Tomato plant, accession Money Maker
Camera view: vertical (180 deg); turntable rotation: 210 degrees
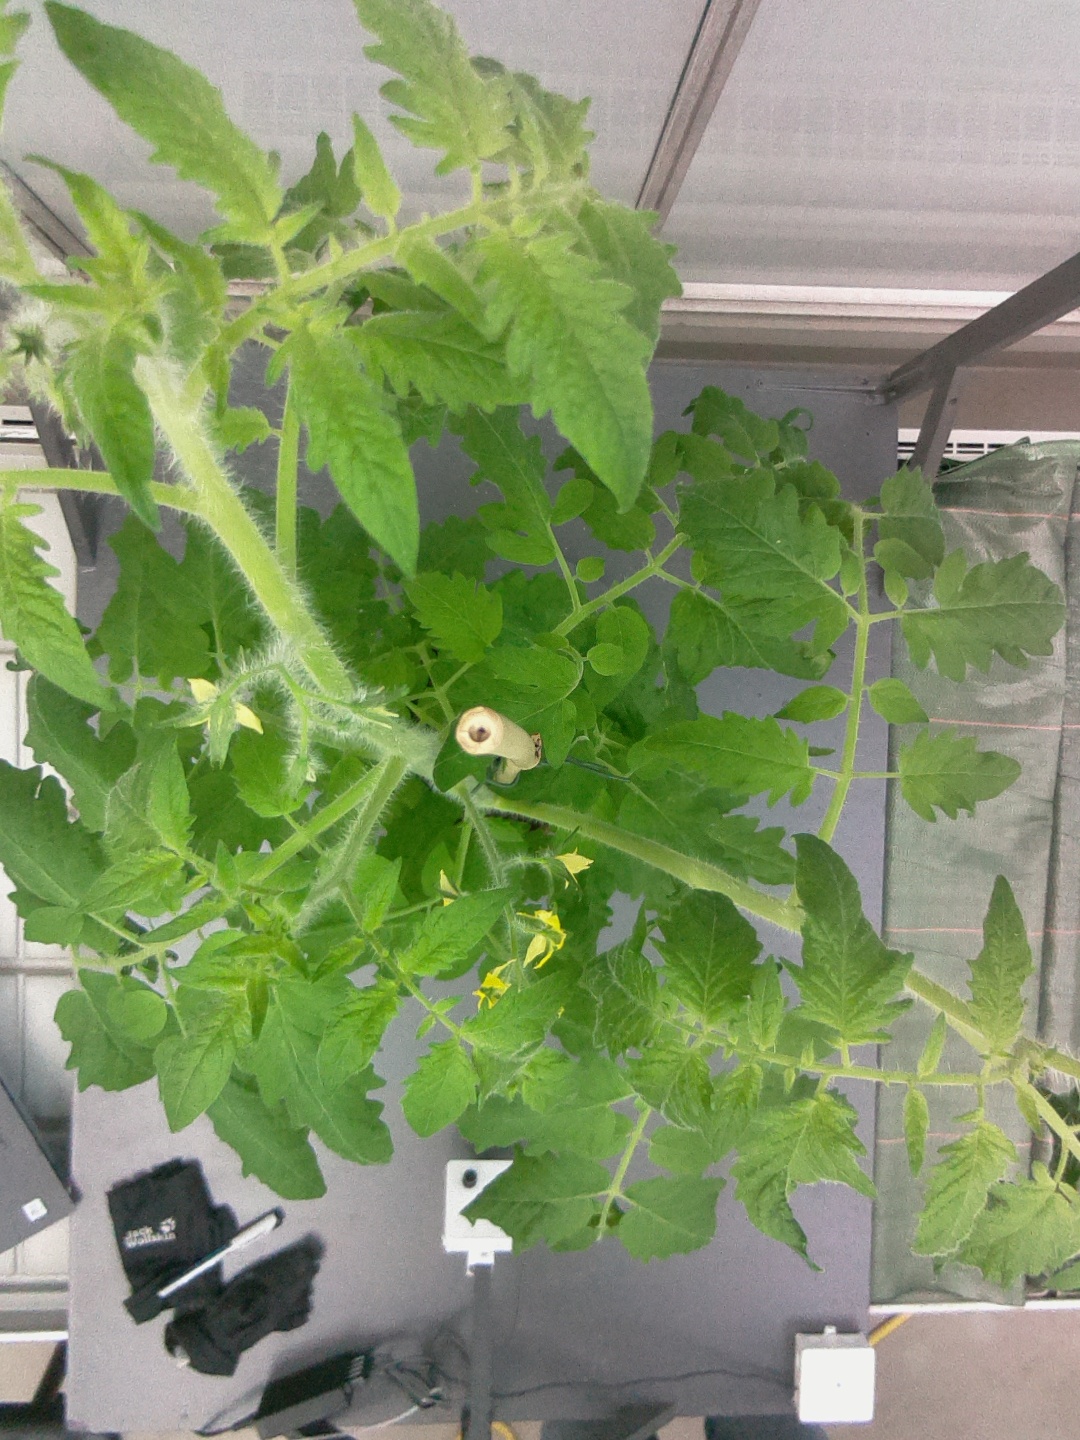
BBCH growth stage 61: 10%-20% of flowers open